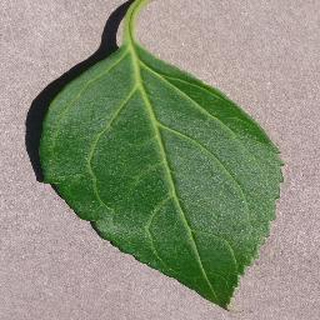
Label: healthy_cherry